Henry Timberlake (merchant adventurer)

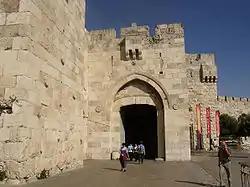
The Jaffa Gate in Jerusalem. Here Timberlake made an error by admitting to his faith and nationality, as he was thrown in jail as a result.

Henry Timberlake was born in England in 1570. Timberlake became a merchant, eventually acquiring enough capital to join the Company of Merchant Adventurers of London, a trading guild, sometime before 1601. He purchased and outfitted merchant ships for conducting trade with merchants in North Africa and Egypt. In 1601, Timberlake sailed into the Mediterranean onboard his merchantmen "Trojan" (also recorded as "Troyan"), picking up Muslim travelers in Algiers who were bound for Mecca and Tunis. Timberlake, along with assistant Waldred, transferred his Levant Company goods for an overland trip to the River Nile, then transferred the goods again to sail downriver to Cairo. Finding no luck in his attempts to sell his goods in the city, Timberlake arranged travel for a pilgrimage to Jerusalem accompanied by another Englishman, John Burrell of Middlesbrough.